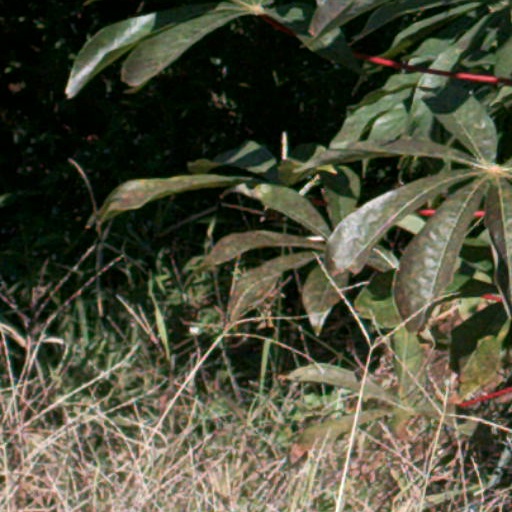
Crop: cassava